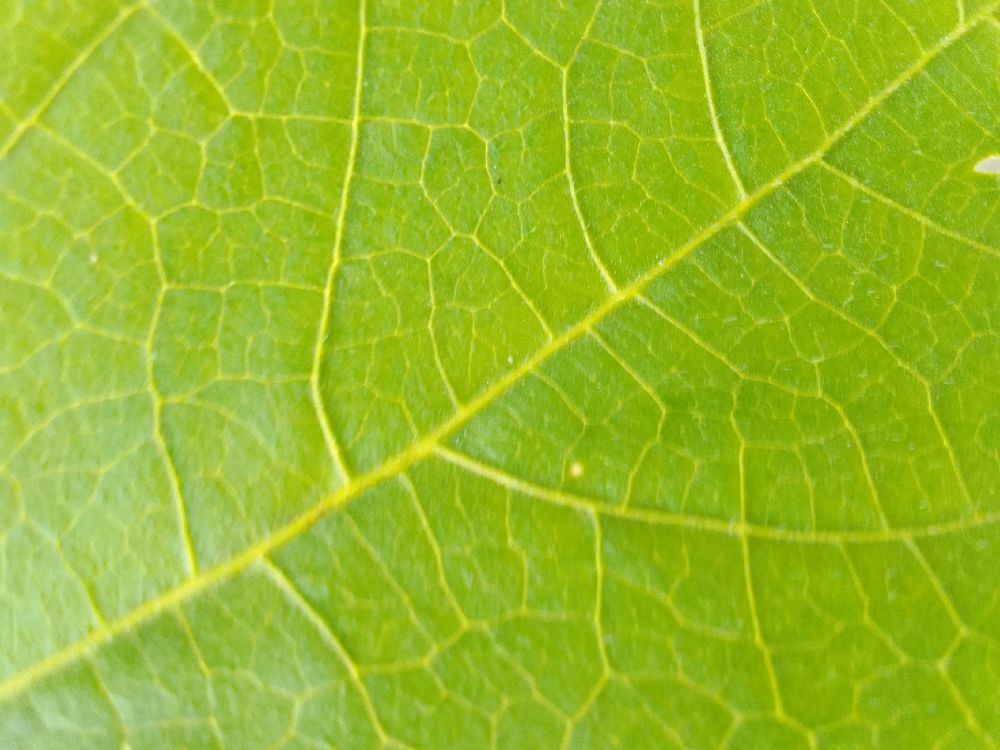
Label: healthy